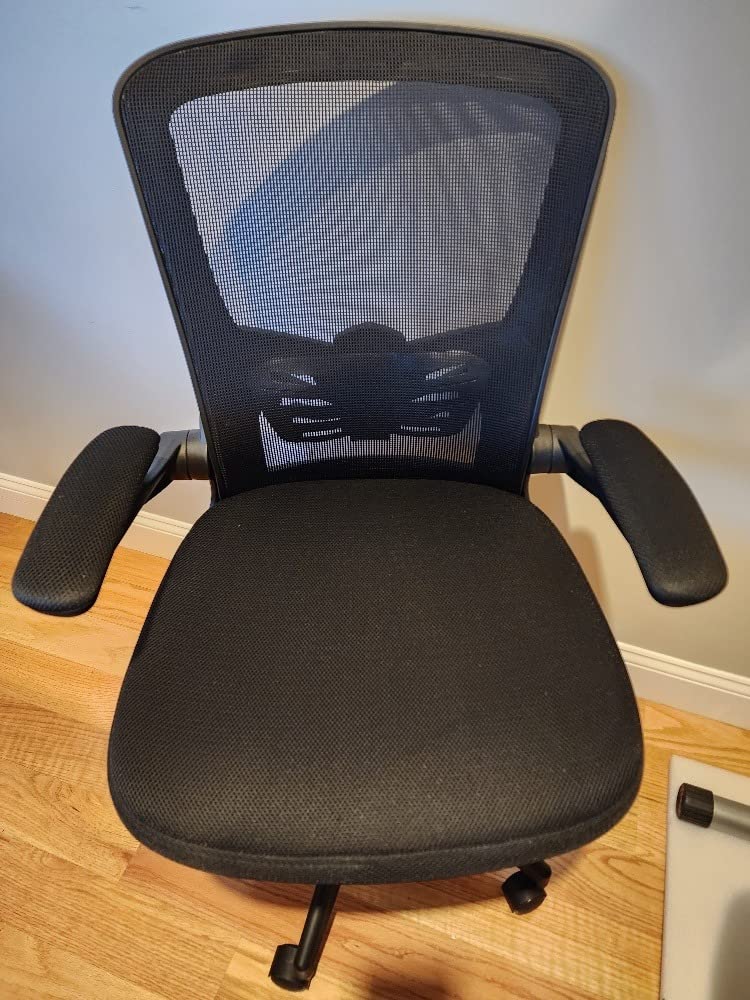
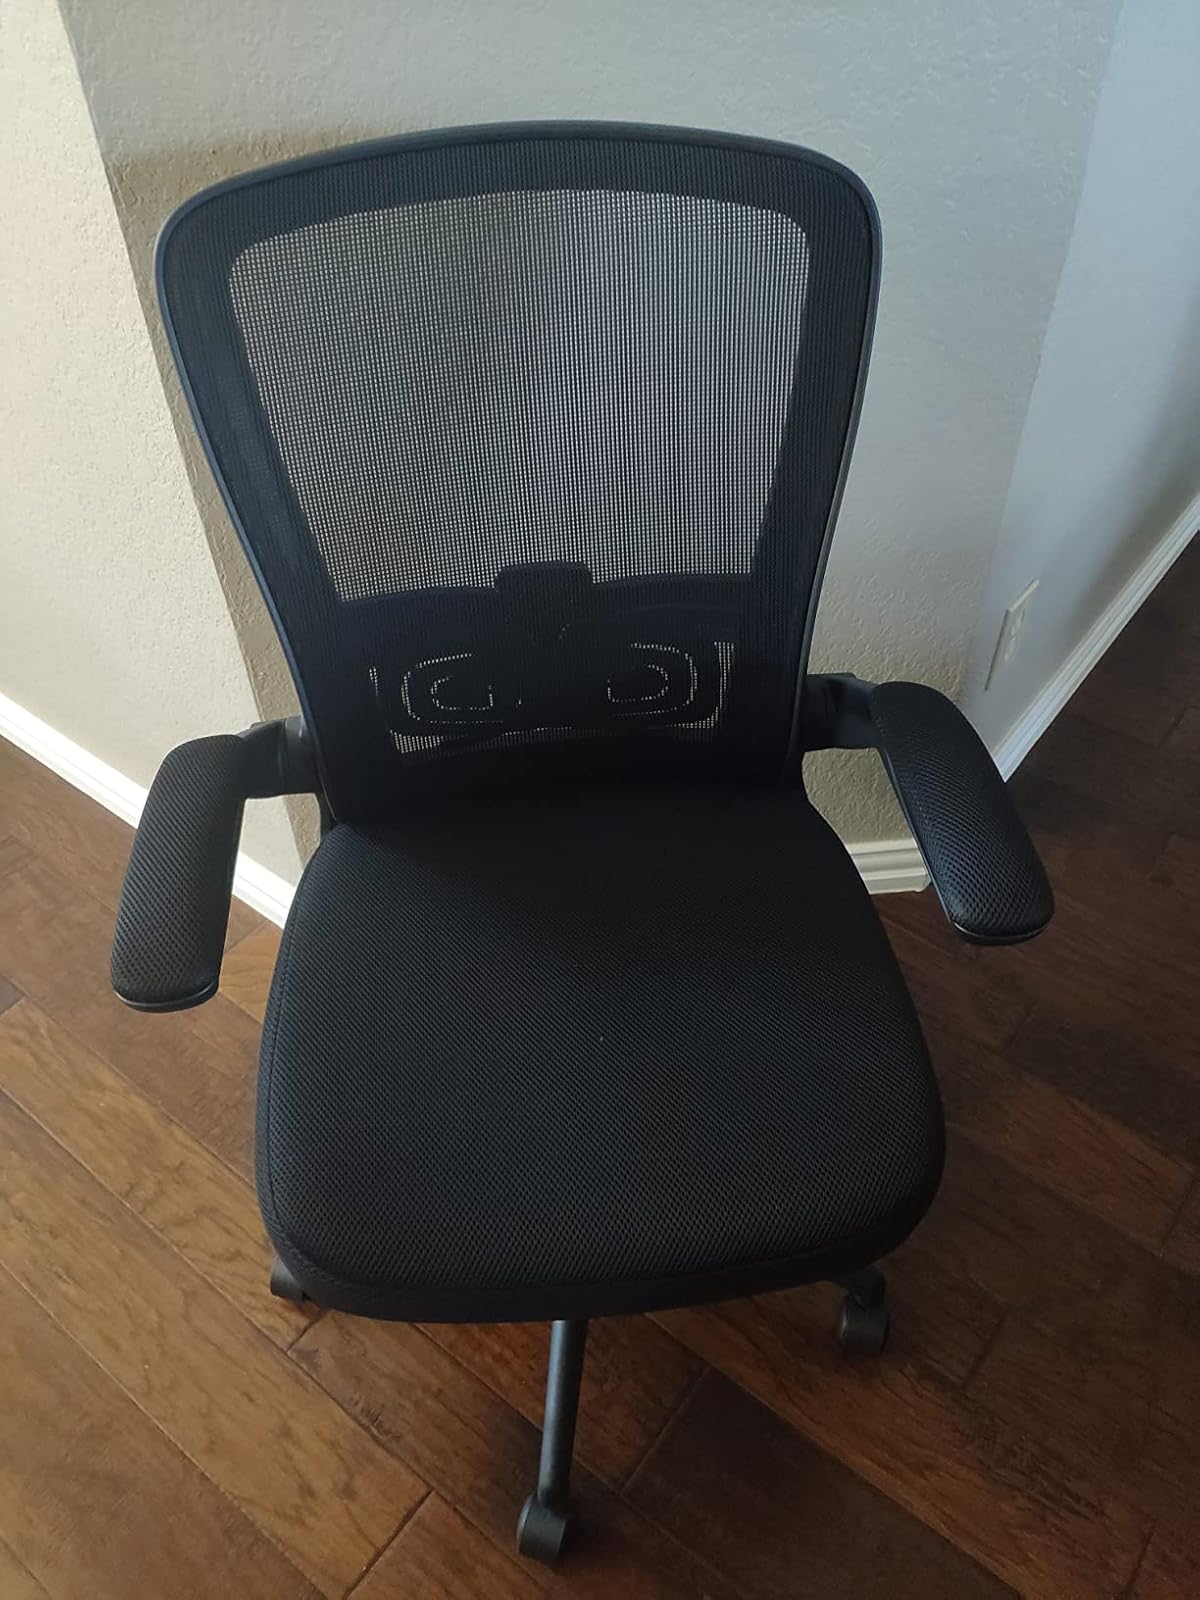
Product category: items_chair
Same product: yes